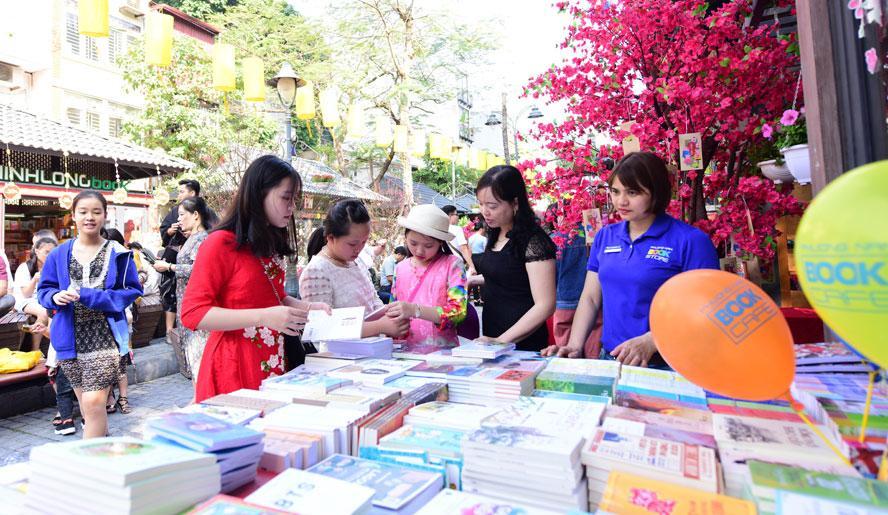
đứng bên trái người phụ nữ mặc áo màu đen là bé gái đội mũ trắng